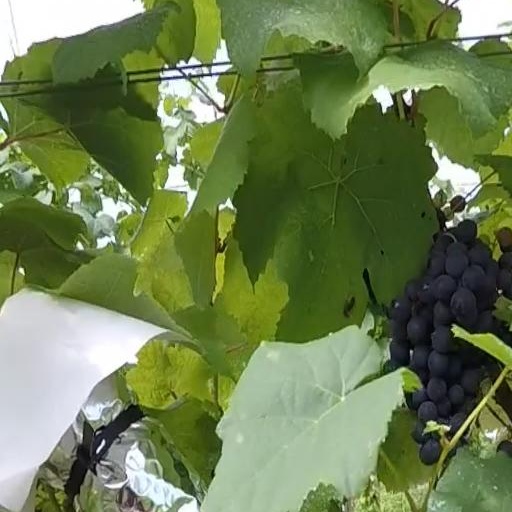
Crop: grape